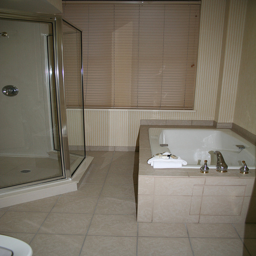
Tan stone tiled and tub cover and bathroom floor with glass shower and white porcelain toilet and tub.
A large tan tile bathroom with a separate bath and shower.
a really clean bathroom with a tub and a shower
A modern bathroom with tub and separate walk-in shower
A large bathroom with a soaking tub and walk in shower